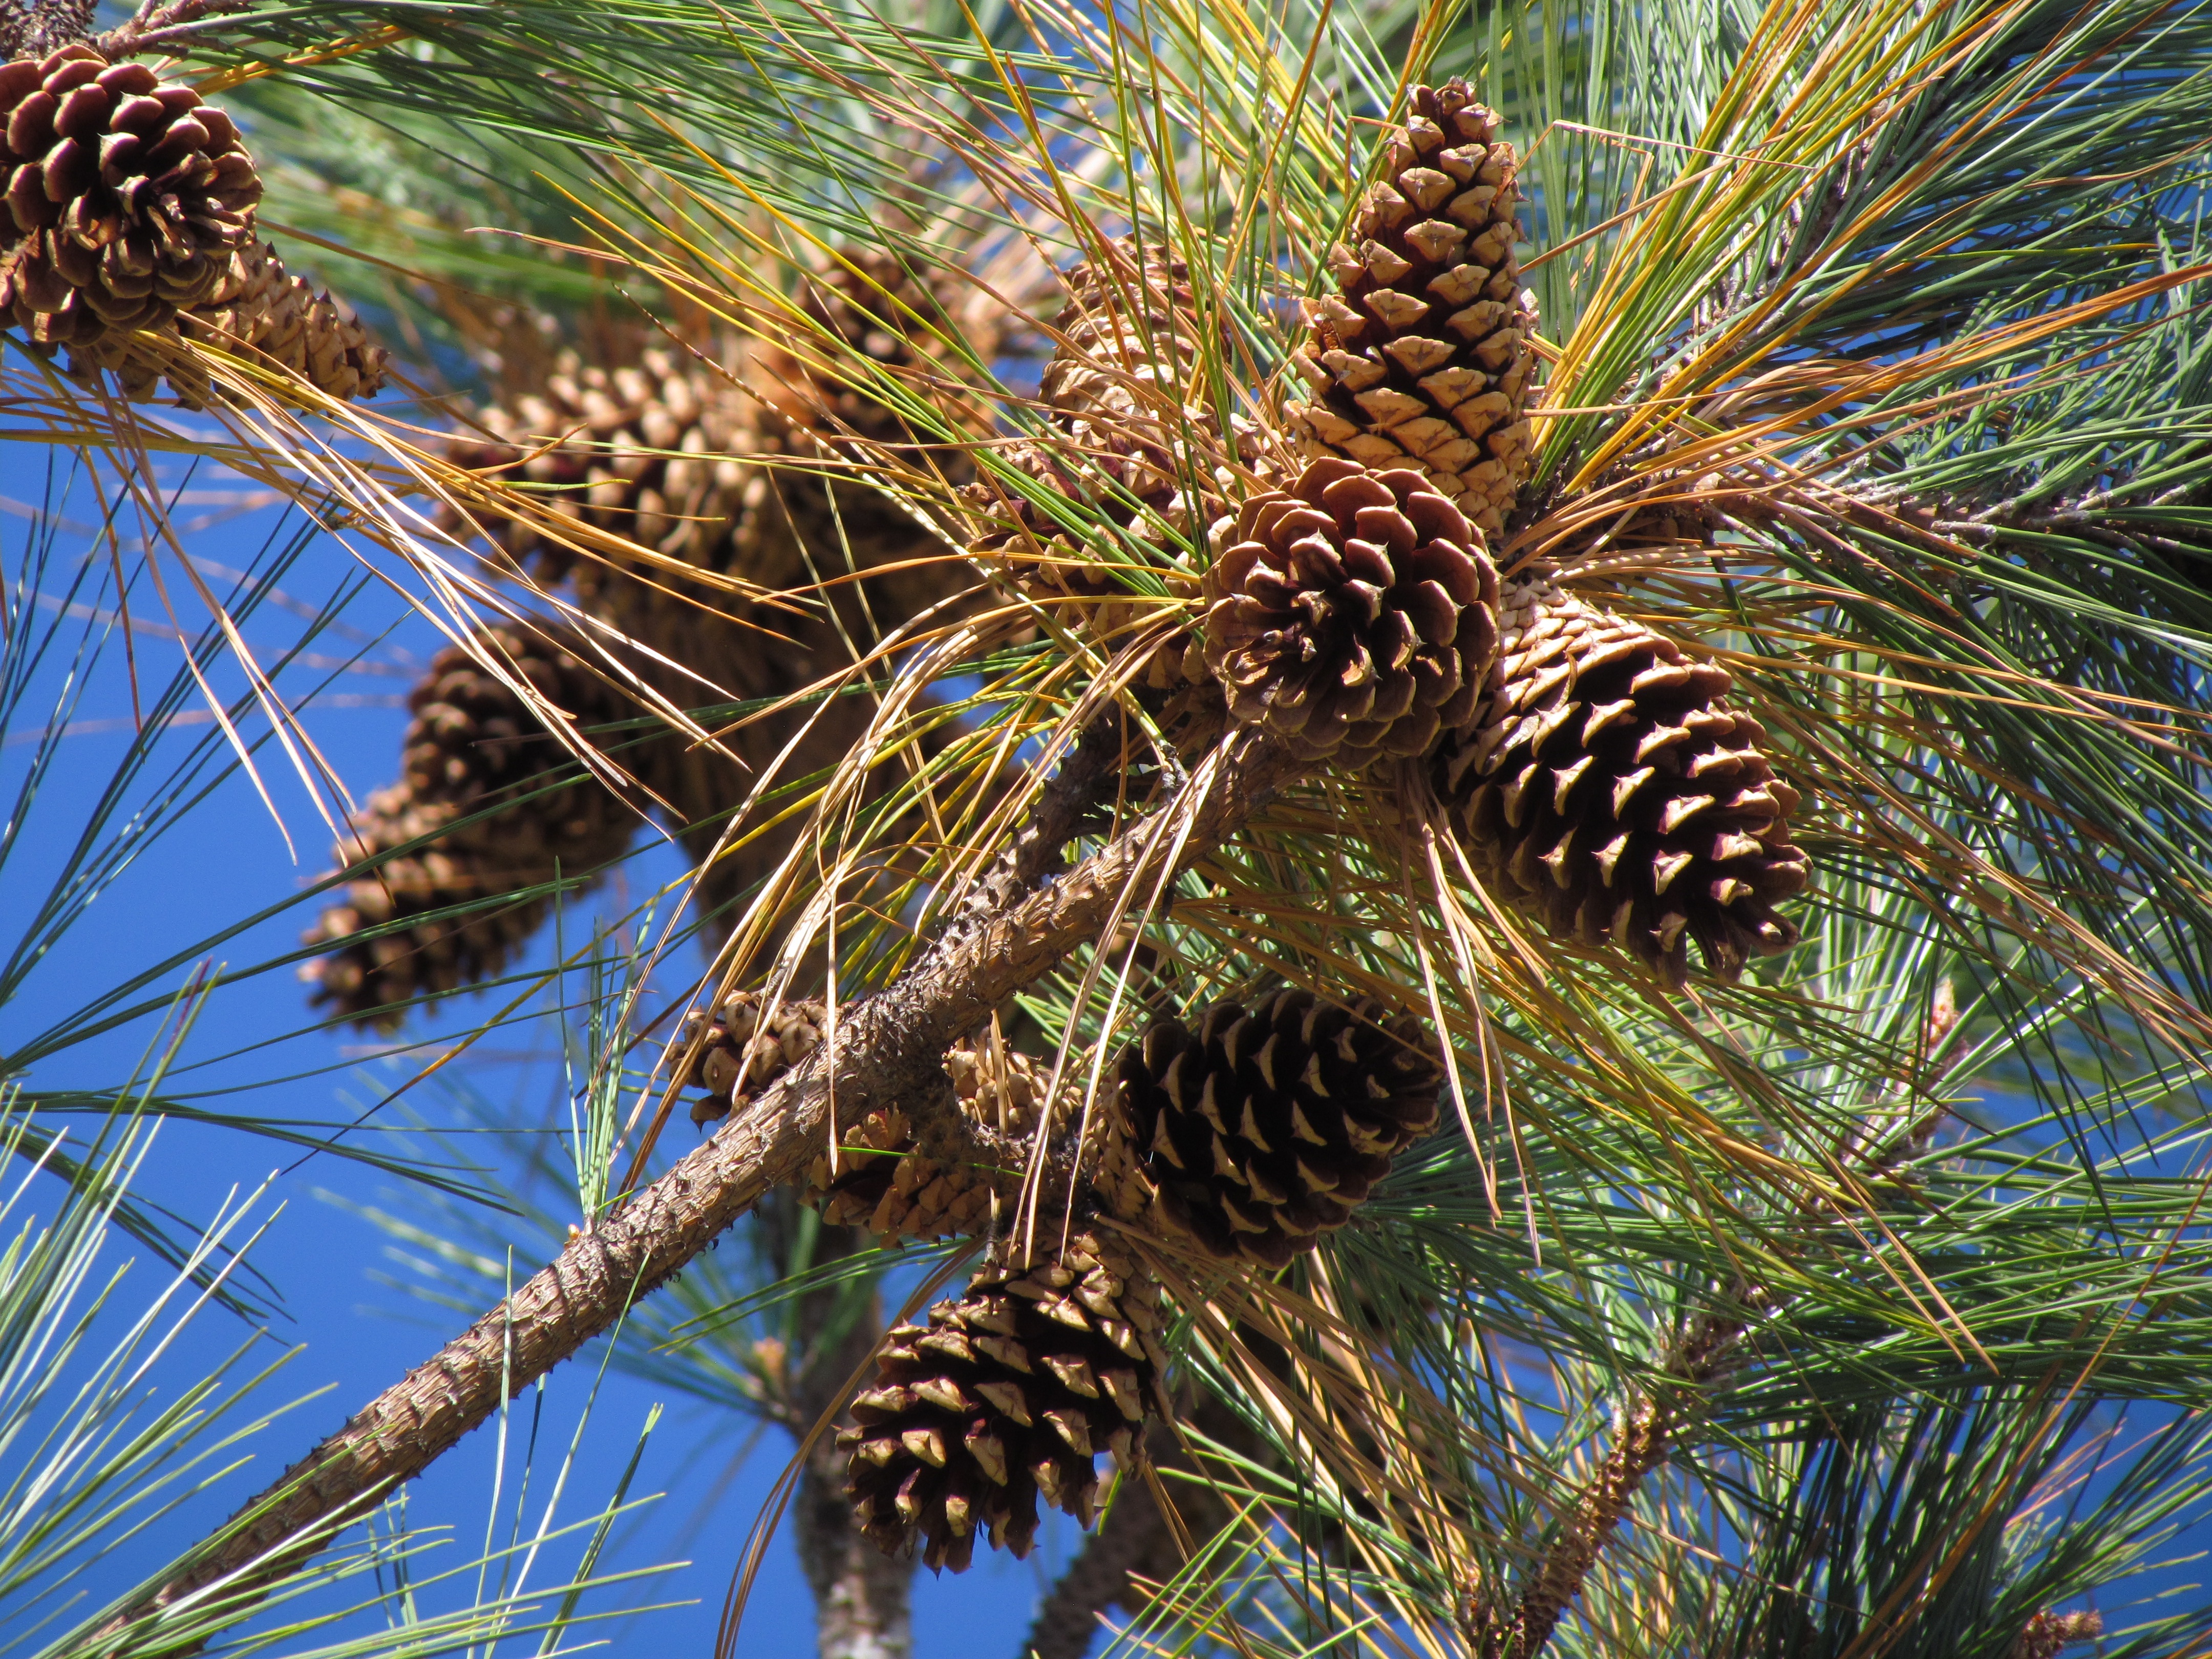
tree, branch, plant, pine, food, green, produce, evergreen, cone, botany, fir, conifer, spruce, pinecones, pine cones, flowering plant, date palm, grass family, woody plant, land plant, arecales, palm family, borassus flabellifer, conifer cone, elaeis